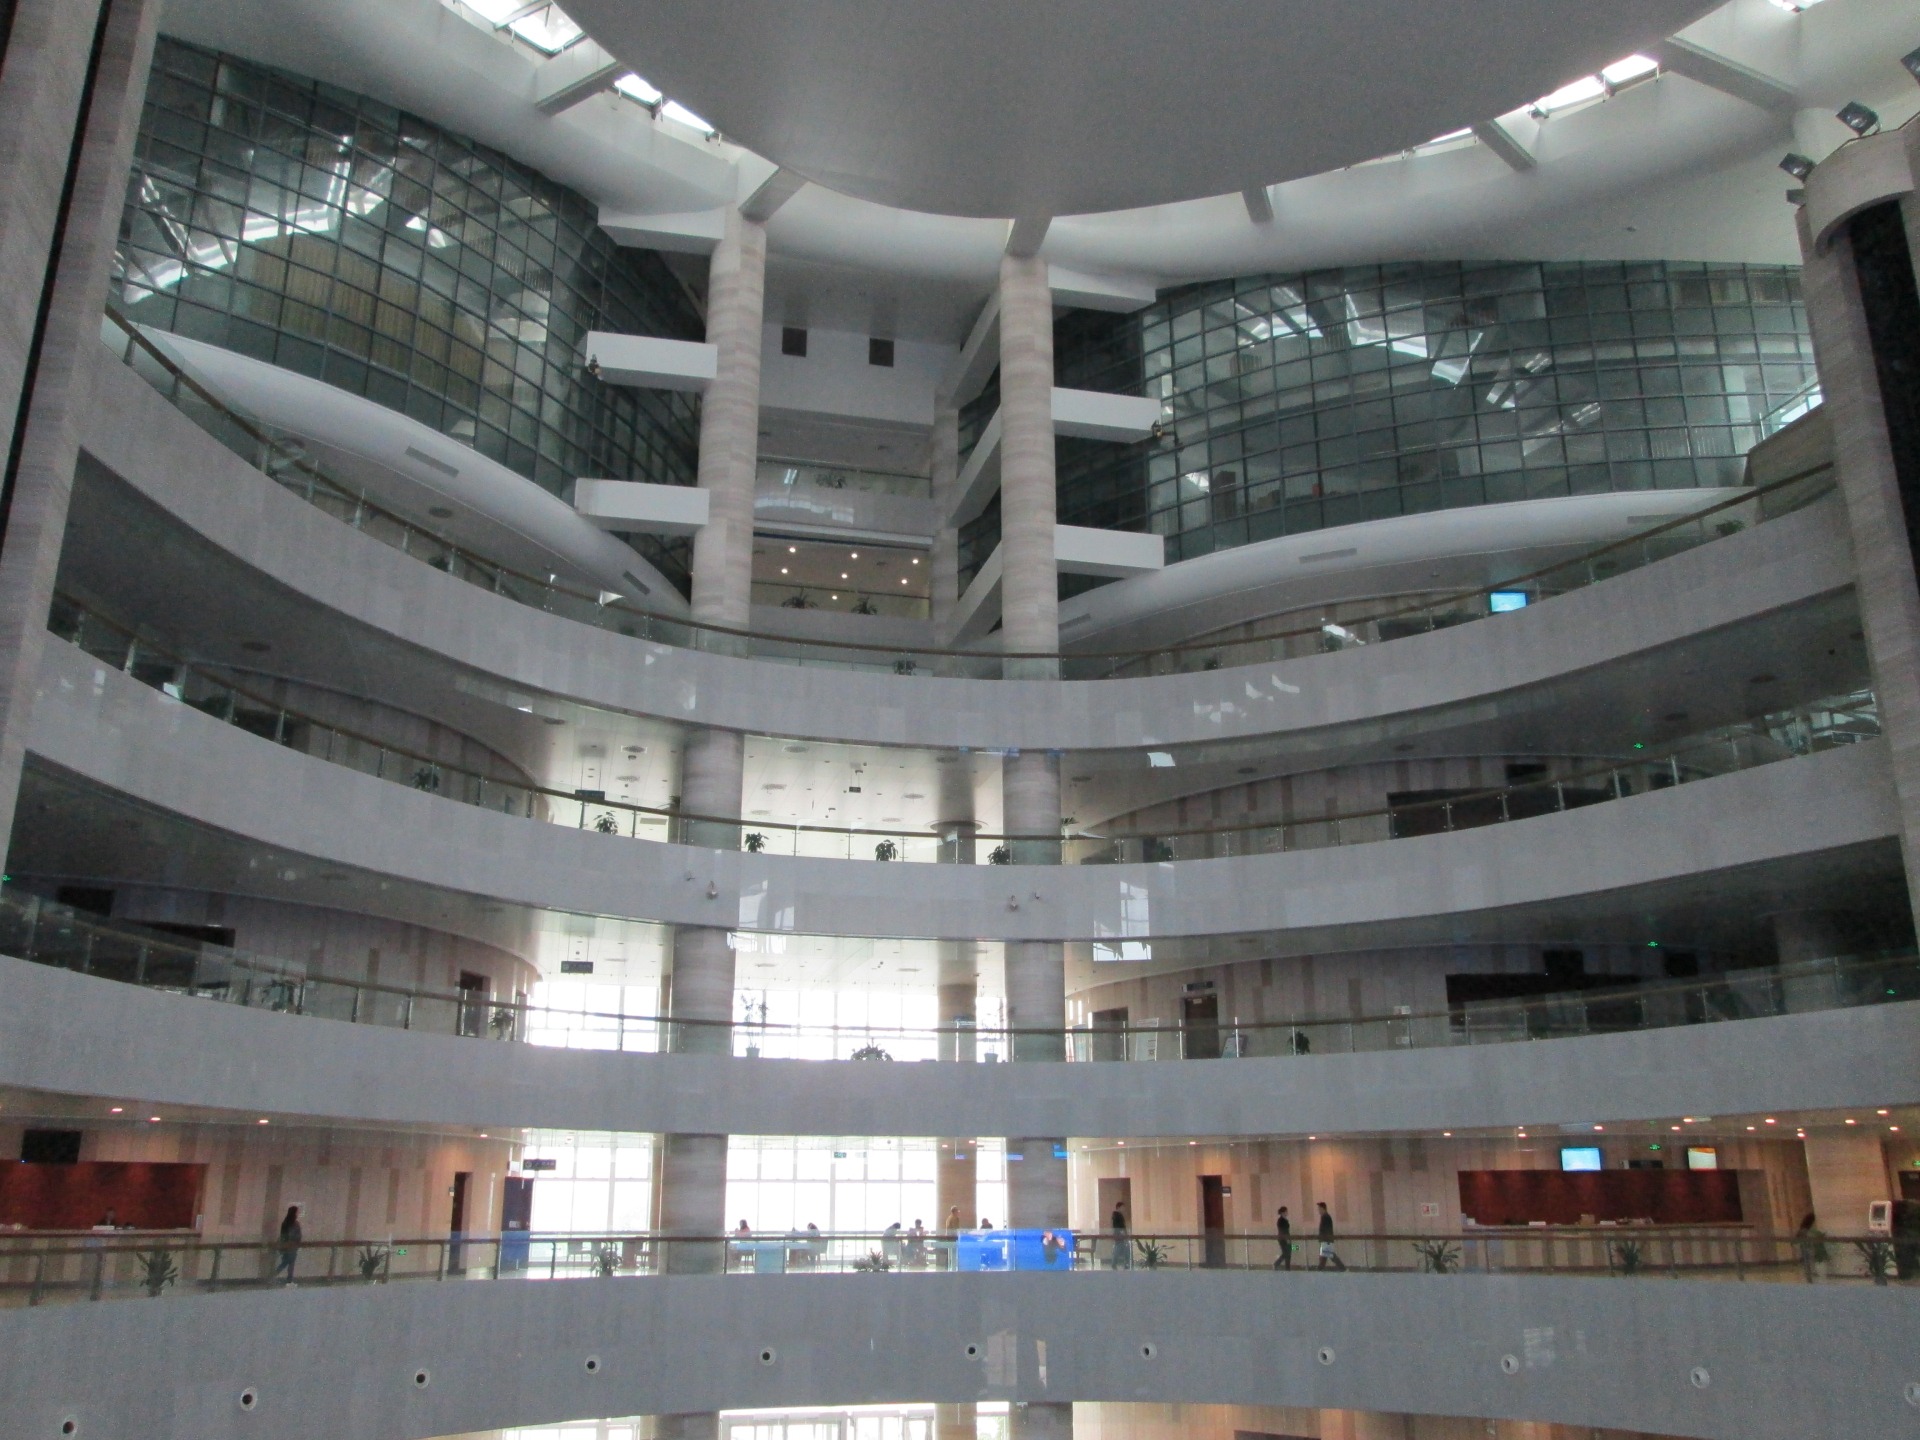
structure, auditorium, building, stadium, interior design, airport terminal, arena, library, headquarters, convention center, shopping mall, sport venue, hubei provincial library